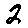
Label: 2